Battle of Bramber Bridge

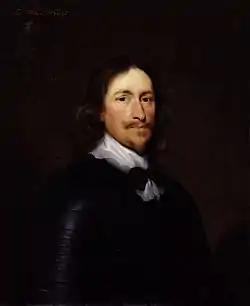
William Waller, Parliamentarian commander in the South-East

At the start of the war in August 1642, Parliamentarian forces controlled most of southern England, including the ports of Southampton and Dover, as well as the bulk of the Royal Navy. When Portsmouth surrendered to William Waller after the siege in September, they controlled every major port from Plymouth to Hull, preventing the Royalists importing arms and men from Europe.